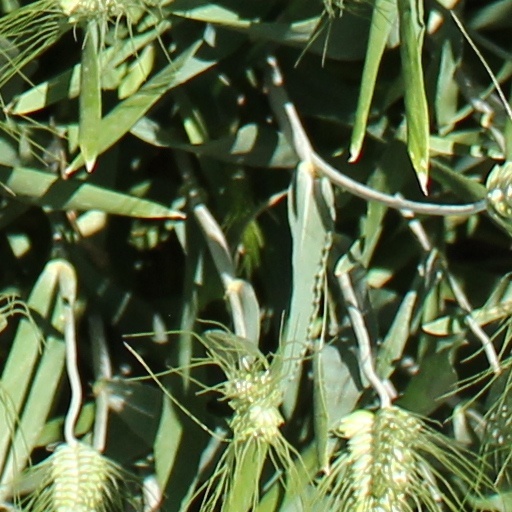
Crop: wheat